Windswept Acres-Powers House

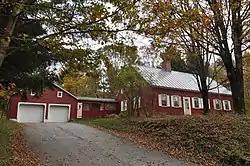

Windswept Acres, or the Powers House, is a historic house on New Hampshire Route 31 in Goshen, New Hampshire. Built about 1800, it is one of Goshen's oldest houses, and one of a cluster of plank-frame houses in the community. The house was listed on the National Register of Historic Places in 1985.